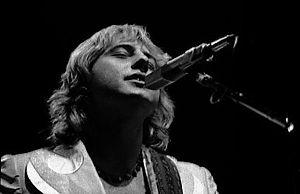
Gregory Stuart Lake, dit Greg Lake, est un musicien britannique, né le 10 novembre 1947 à Poole dans le Dorset et mort le 7 décembre 2016 à Londres. Guitariste, bassiste, chanteur, auteur-compositeur-interprète et producteur de disques. Il connaît le succès en tant que chanteur et bassiste du groupe rock progressif King Crimson en 1969 avant de rejoindre le supergroupe Emerson, Lake and Palmer l'année suivante avec lequel il joue aussi la guitare. Il remplace le bassiste chanteur John Wetton au sein du groupe Asia pour une courte période. Il publie également deux albums studio ainsi que des singles en solo.